Religious war

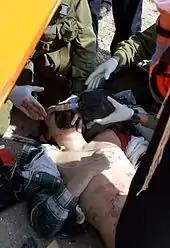
A fatally wounded Israeli school boy in a Hamas attack, 2011

The Greek War of Independence (1821–1829) has sometimes been considered a religious war between Christians and Muslims, especially in its early phase. The Greek Declaration of Independence (issued on 15 January 1822) legitimised the armed rebellion against the Ottoman Empire in a mix of religious and nationalist terms: "The war we are waging against the Turks, far from being founded in demagoguery, seditiousness or the selfish interests of any one part of the Greek nation, is a national and holy war (...). It is from these principles of natural rights and desiring to assimilate ourselves with our European Christian brethren, that we have embarked upon our war against the Turks." Scottish writer Felicia Skene remarked in 1877: "The Greek war of independence has never been called a religious war, and yet it had a better claim to that appellation than many a conflict which has been so named by the chroniclers of the past. It is a significant fact that the standard of revolt was raised by no mere patriot, but by Germanus, the aged Archbishop of Patras, who came forward, strong in his spiritual dignity (...) to be the first champion in the cause of Hellenic liberty." Ian Morris (1994) stated that "the uprising in 1821 was mainly a religious war", but that philhellene Western volunteers joined the war for quite different reasons, namely to 'regenerate' Greece and thereby Europe, motivated by Romantic ideas about European history and civilisation, and Orientalist views of Ottoman culture. The Filiki Eteria, the main organisation driving the rebellion, was split between two groups: one advocated the restoration of the Byzantine Empire on religious grounds, and to encourage all Christians within Ottoman territory to join the Greek revolutionaries; the other advocated the Megali Idea, a large Greek nation-state based on shared language rather than religion. Both of these grand objectives failed, but a smaller version of the latter goal was accepted by most members of the Eteria by 1823, and this goal was generally compatible with the motives of philhellenes who travelled to Greece to enter the war in 1821–1823.